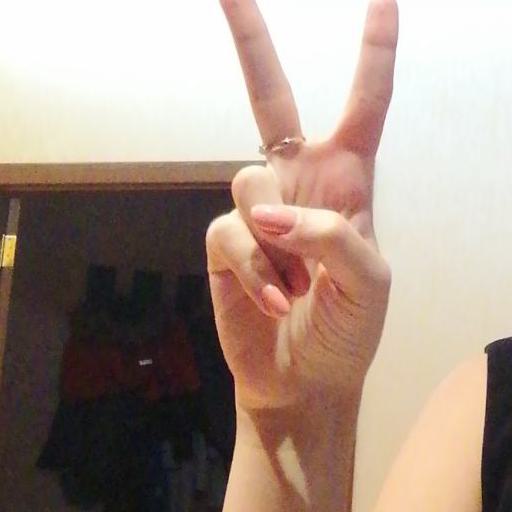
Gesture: peace